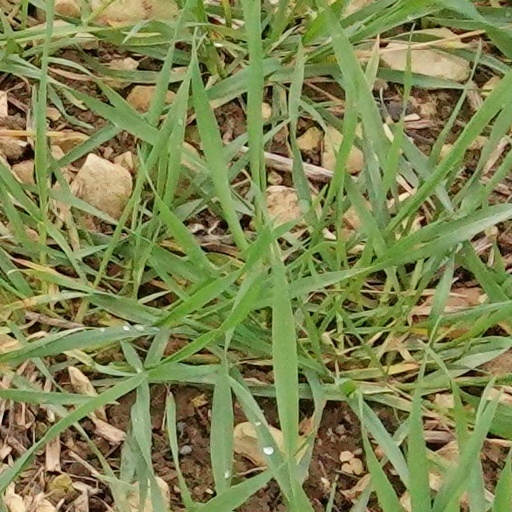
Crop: wheat